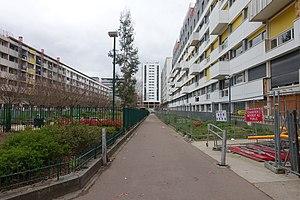
Le clos Payen était un terrain au bord de la Bièvre qui s'étendait, au nord, des environs du moulin de Croulebarbe à l'actuelle rue du Champ-de-l'Alouette, au sud, jusqu’au Petit-Gentilly approximativement rue Daviel, qui appartenait à la famille Payen. Le Clos Payen jouxtait le champ de l'Alouette.